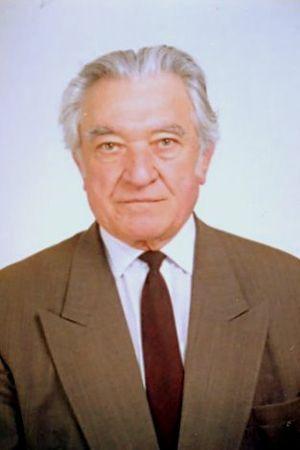
L'Institut de psychologie de Szeged fait partie de la Faculté des Lettres de l’université de Szeged.